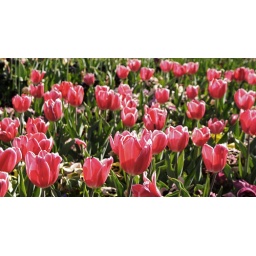
Some of the pink tulips to be found this year at the Floriade flower show in Canberra.